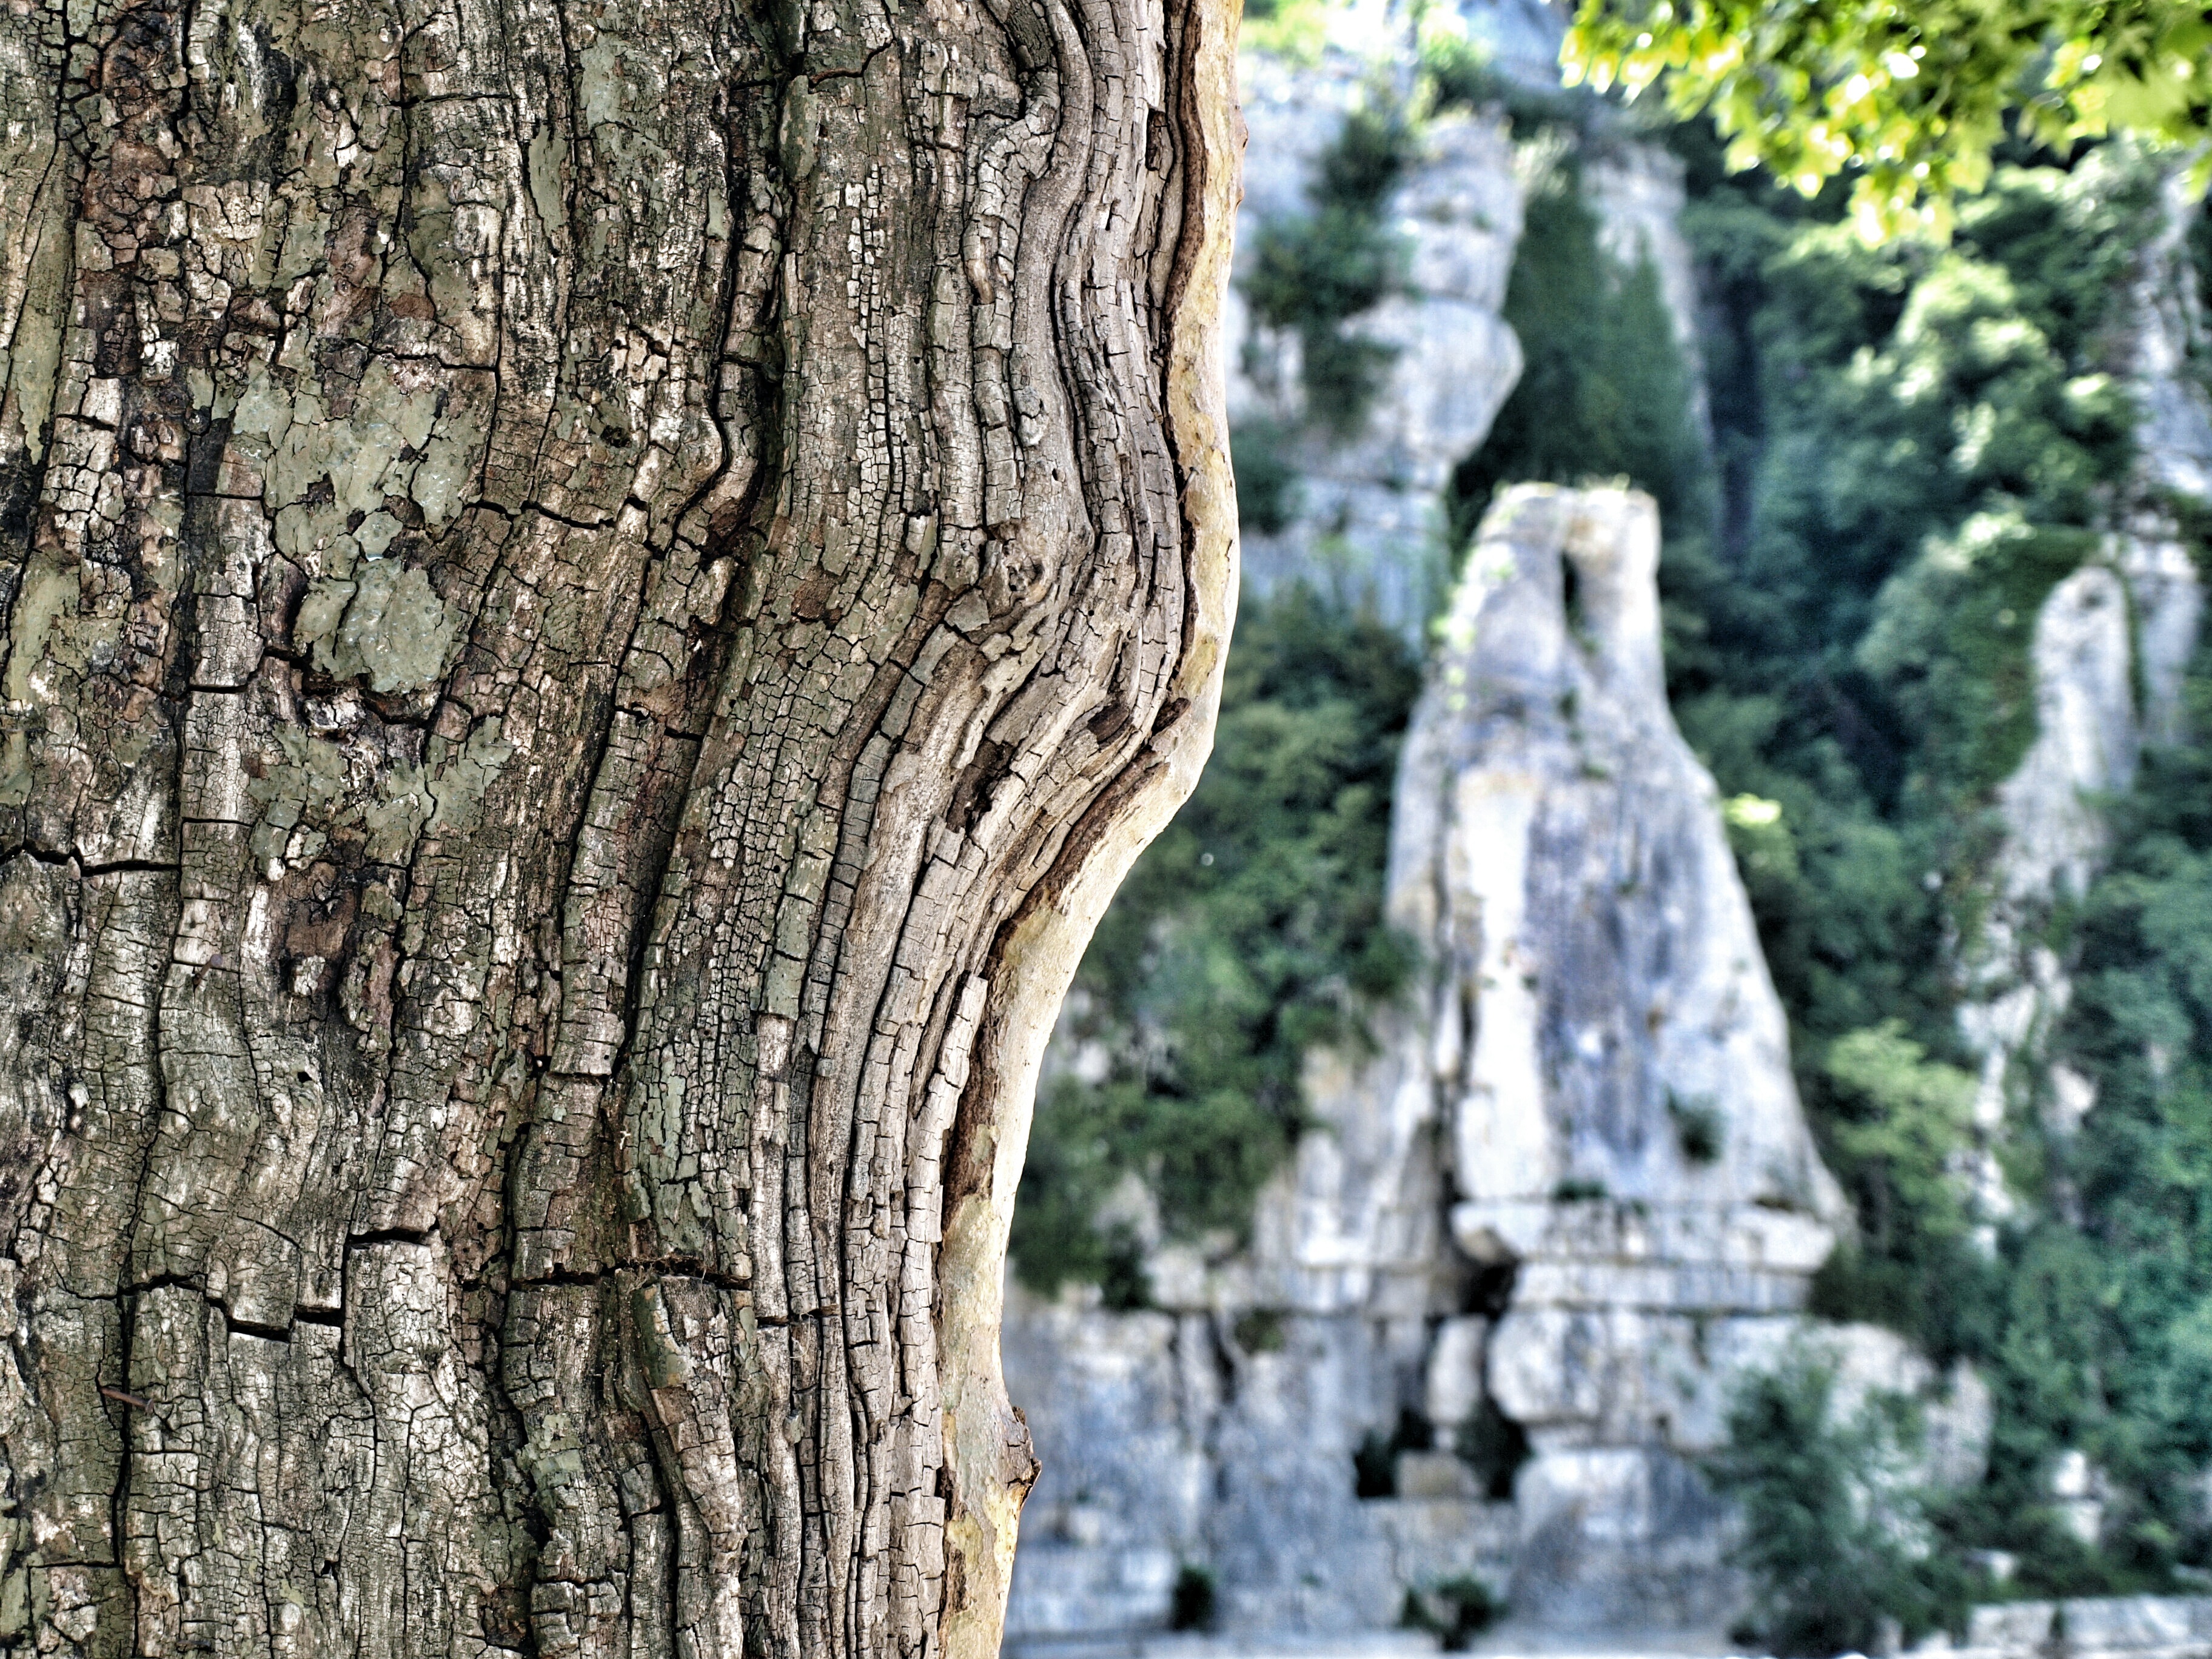
tree, branch, plant, wood, trunk, woody plant